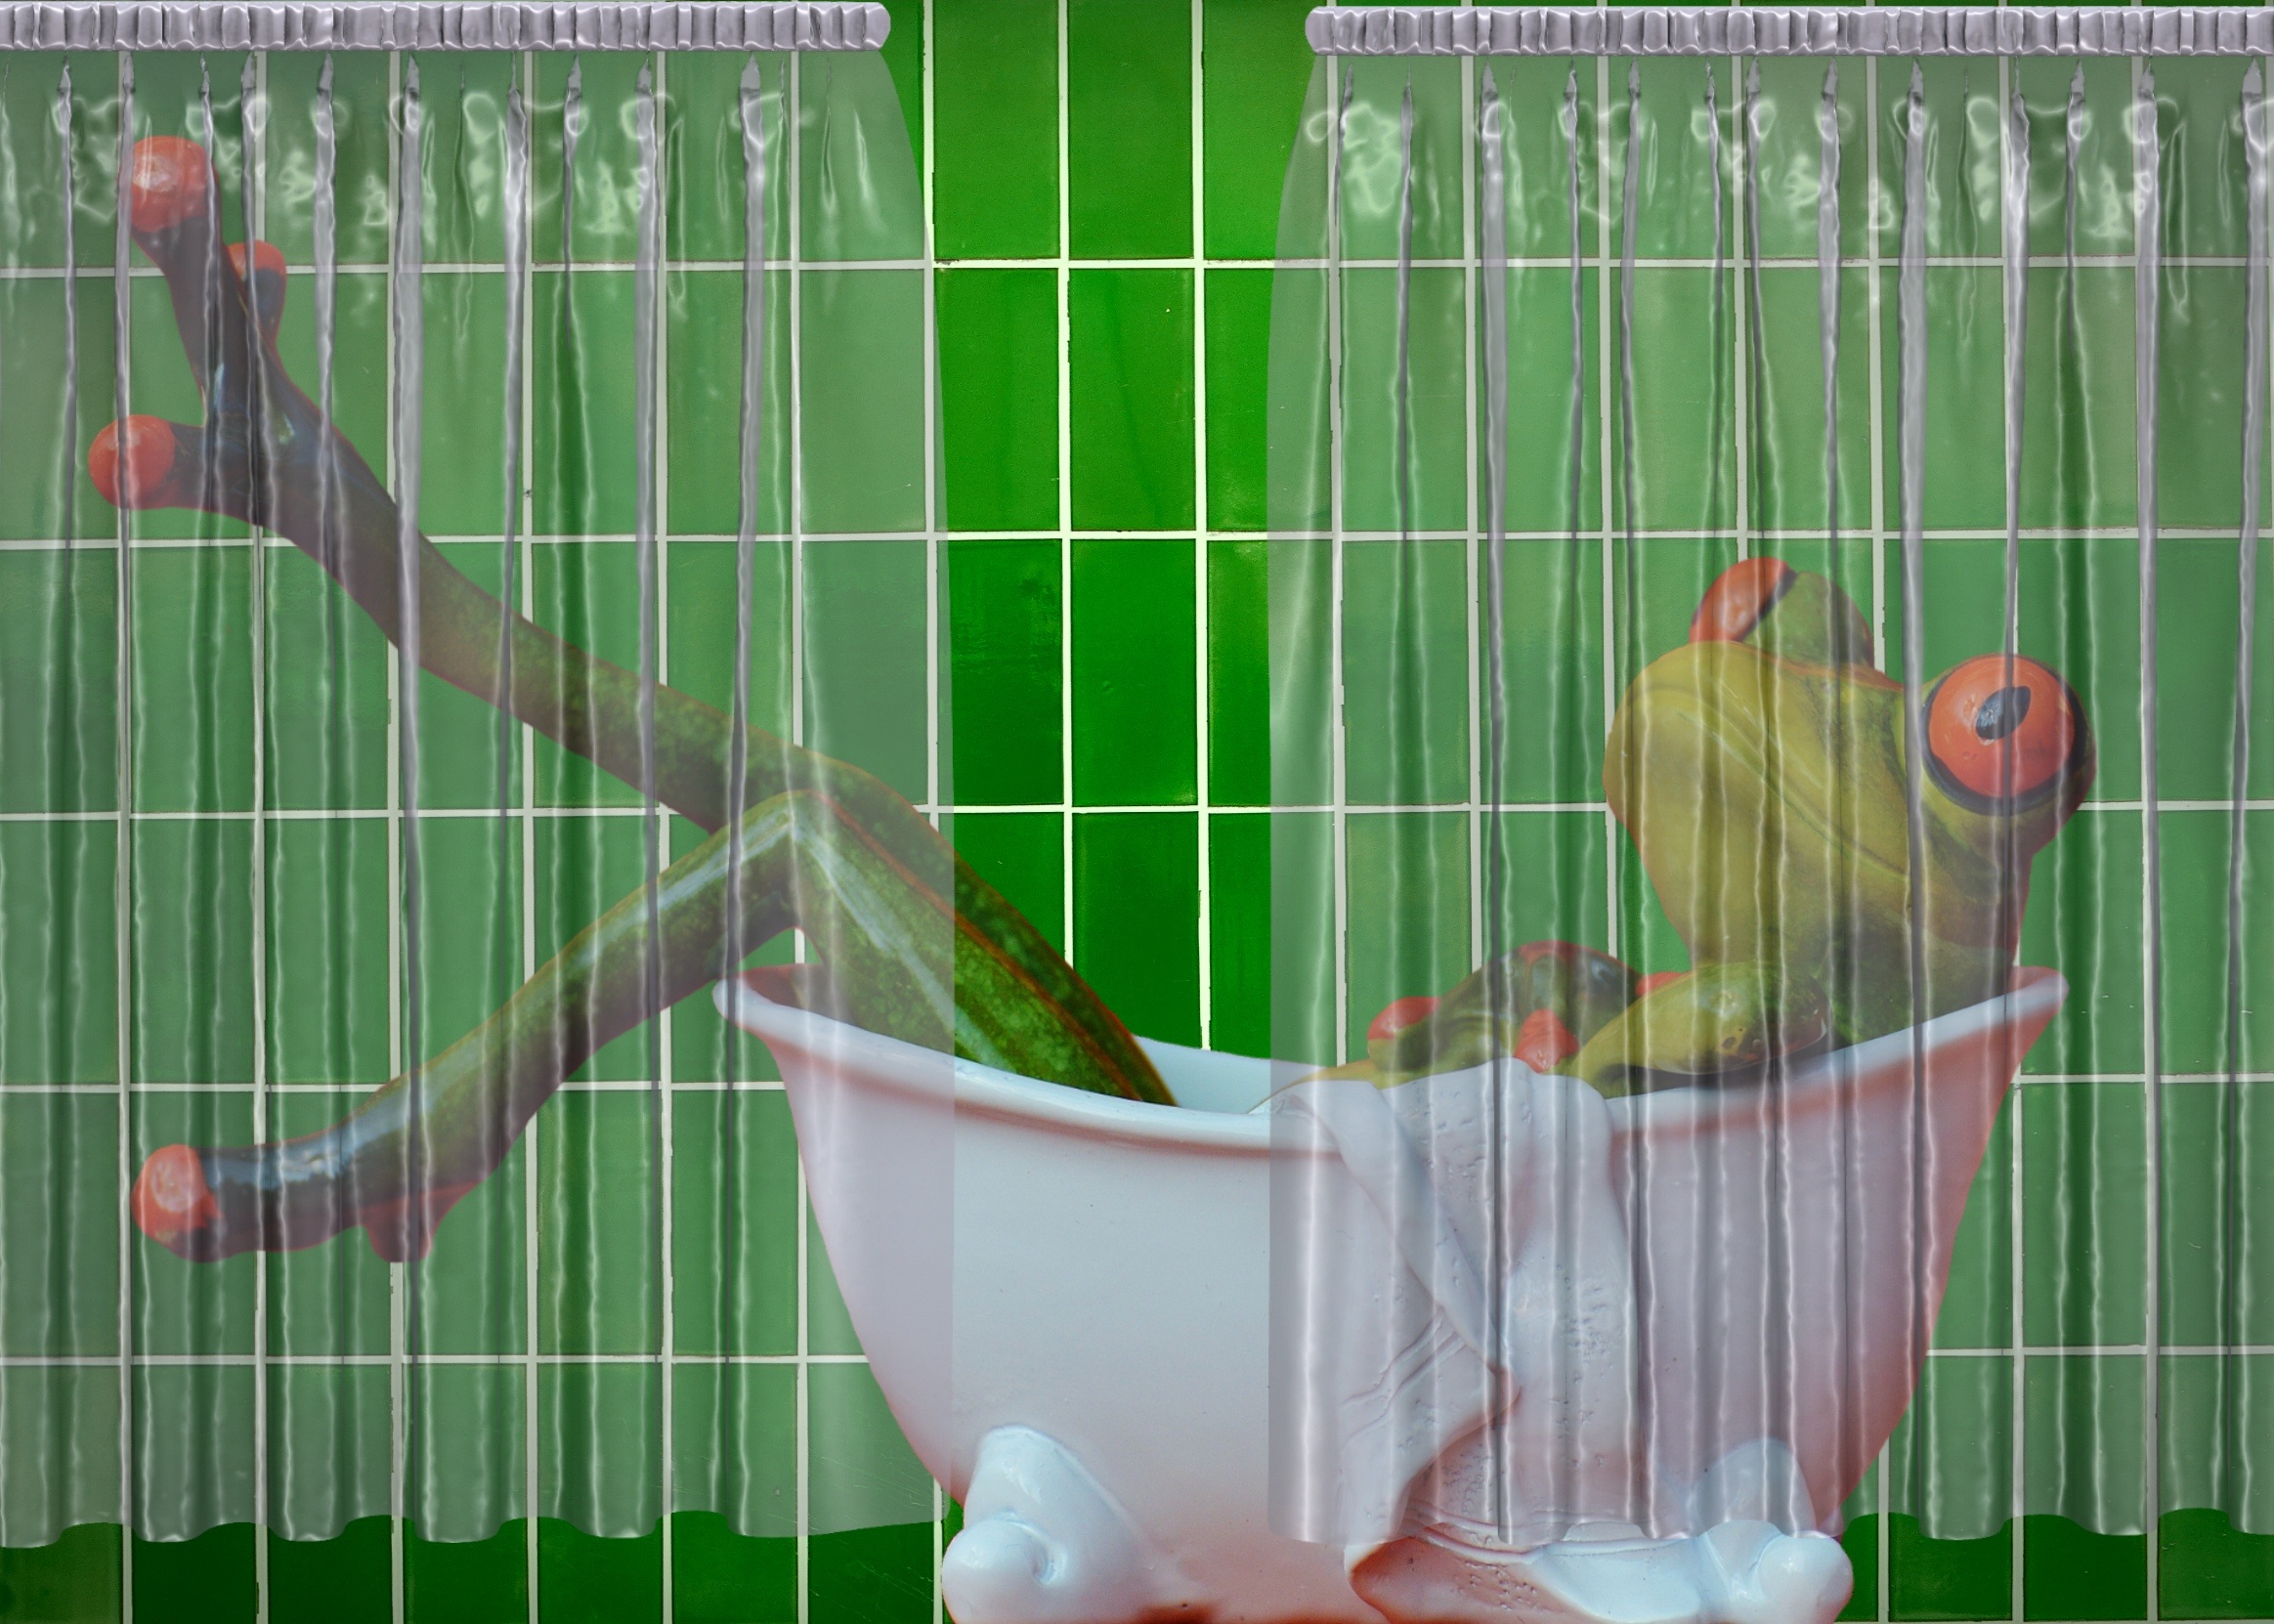
bird, sweet, cute, swim, green, wash, frog, cage, lovebird, bathroom, fun, vertebrate, funny, parrot, bath, finch, parakeet, frogs, body care, cockatiel, common pet parakeet